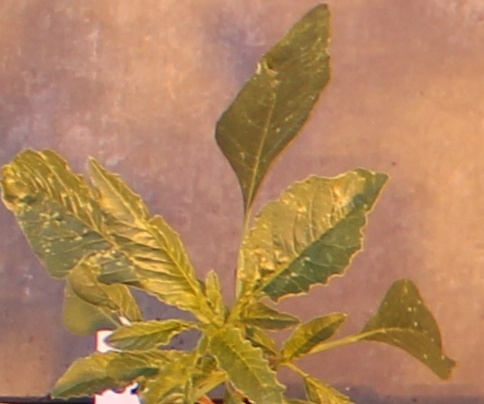
Label: Waterhemp